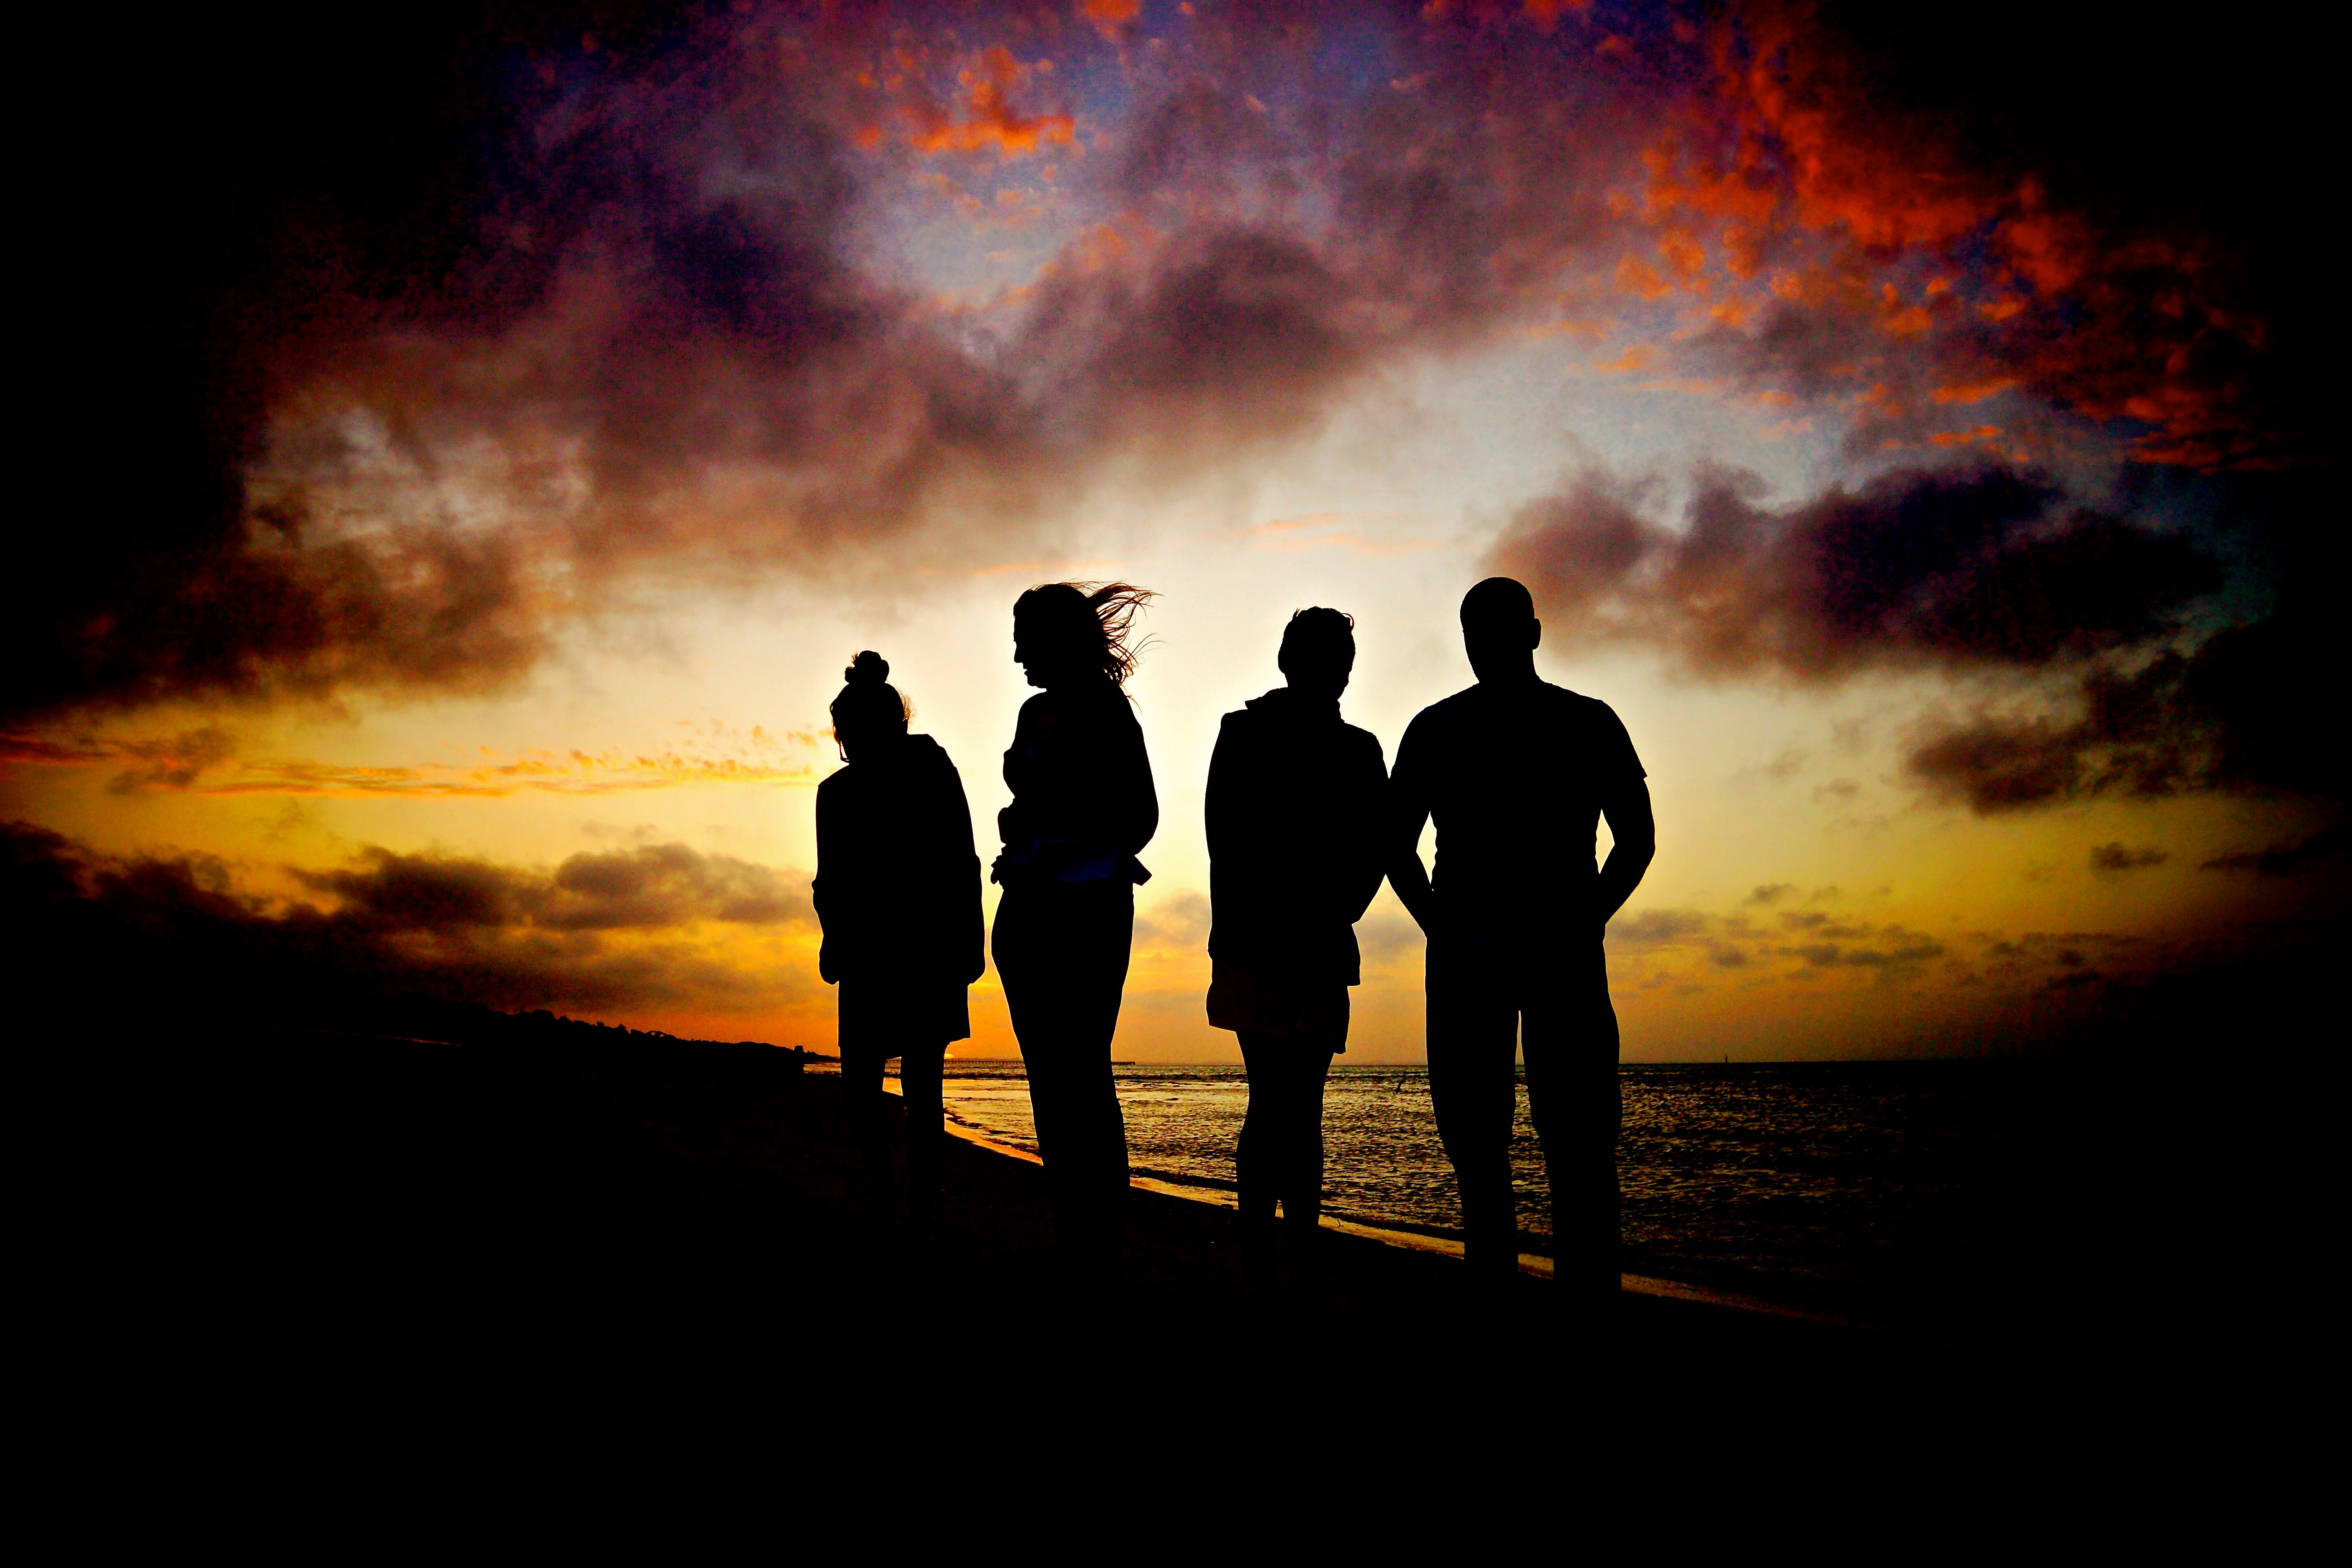
People in nature, sky, silhouette, cloud, friendship, photography, horizon, sunset, gesture, fun, love, evening, backlighting, darkness, dusk, world, sunrise, heat, flash photography, holding hands